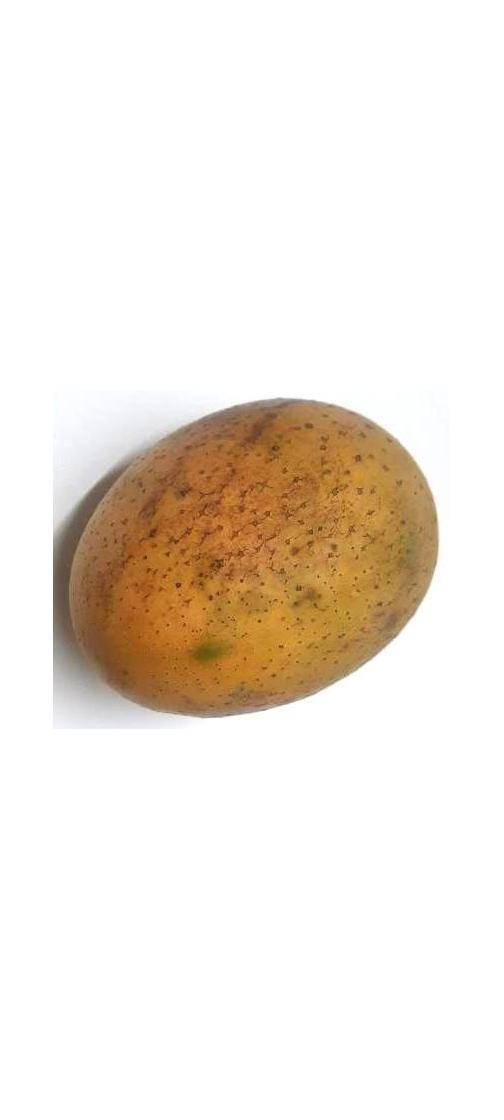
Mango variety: Gourmoti